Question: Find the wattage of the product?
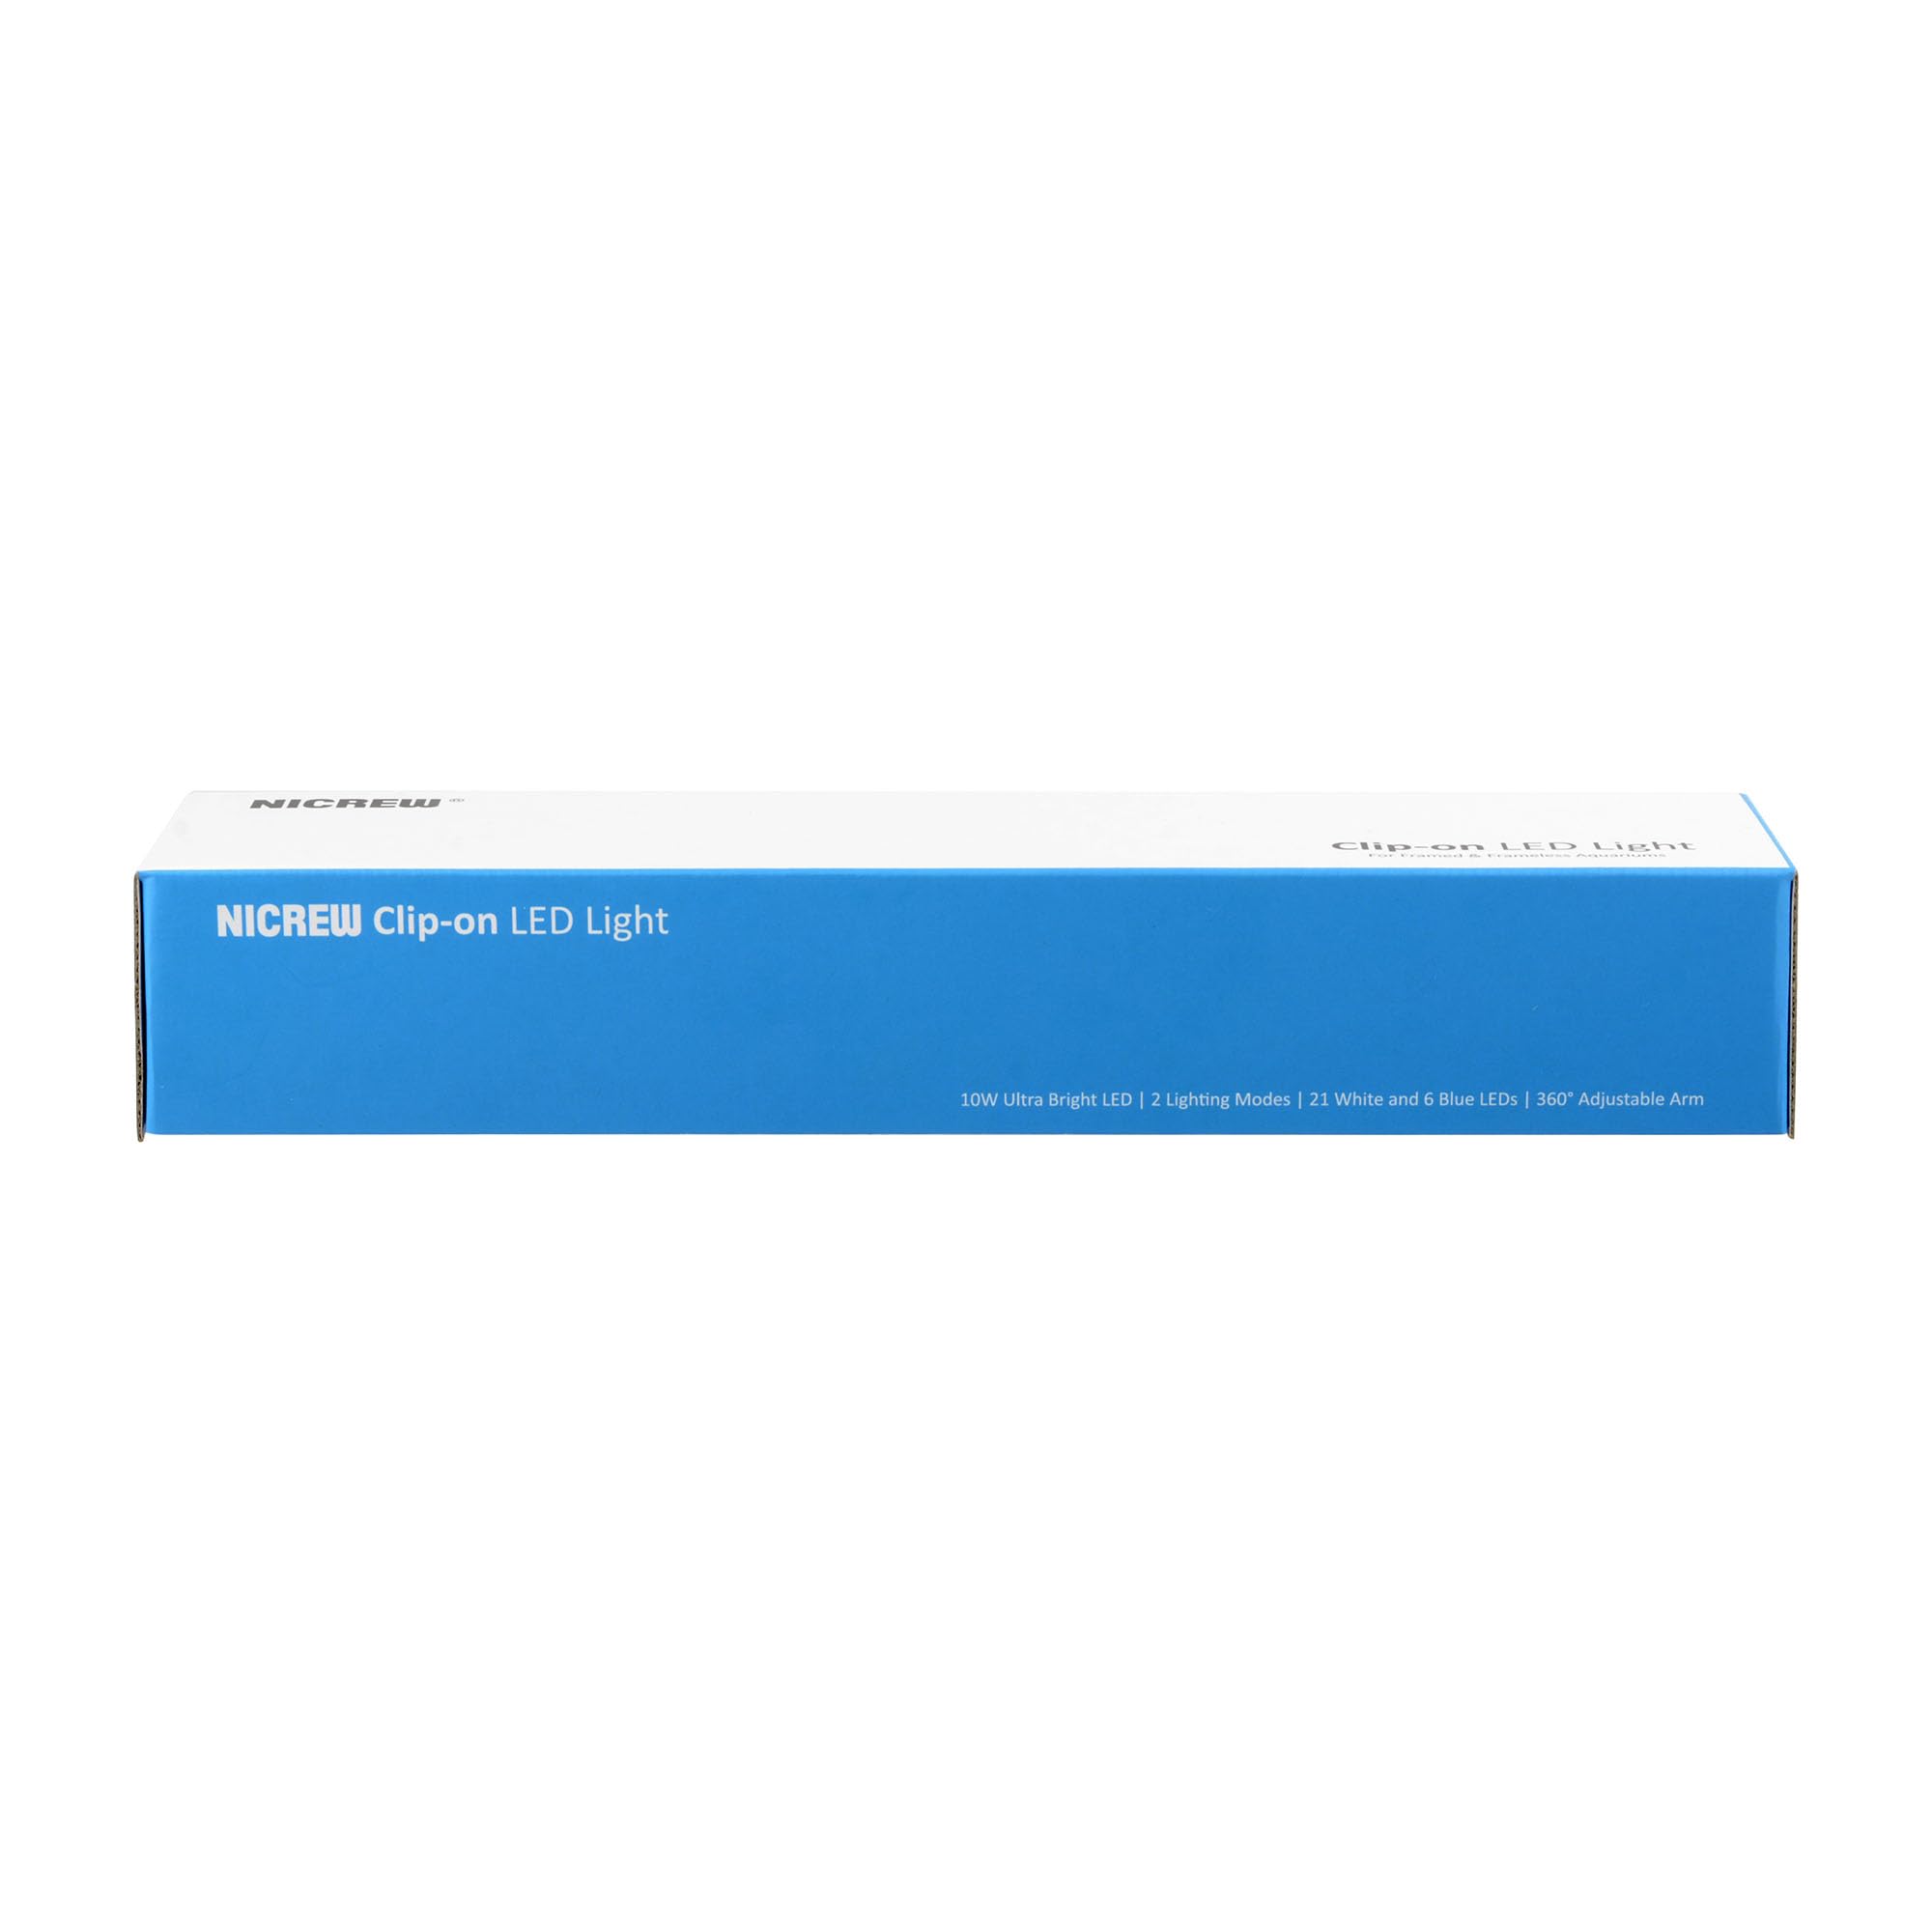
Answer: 10.0 watt